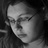
Emotion: neutral